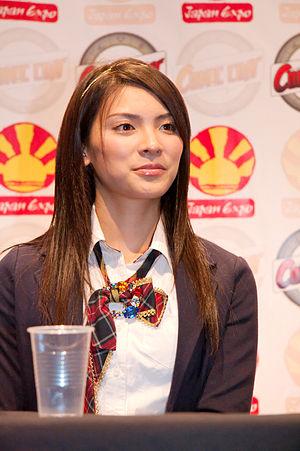
Sayaka Akimoto du groupe AKB48 pendant une conférence à Japan Expo 2009 (Paris, France). 日本語: フランスのパリで開催されたJapan Expo 2009で講演するAKB48の秋元才加。